Smudge attack

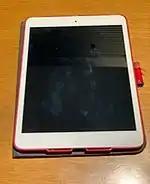
Same iPad after wiping screen for exactly 6 seconds with jacket sleeve still with visible fingerprint marks

Smudge attacks are particularly dangerous since fingerprint smudges can be hard to remove from touchscreens, and the persistence of these fingerprints increases the threat of an attack. The attack does not depend on finding perfect smudge prints, and it is still possible for attackers to figure out the password even after cleaning the screen with clothing or with overlapping fingerprints. Cha "et al". in their paper, "Boosting the Guessing Attack Performance on Android Lock Patterns with Smudge Attacks," tested an attack method called smug that combined smudge attacks and pure guessing attacks. They found that even after the users were asked to use the Facebook app after unlocking the device, 31.94% of the phones were cracked and accessed.